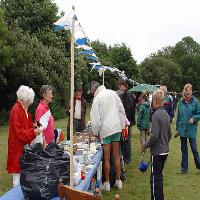
Weather: cloudy or overcast